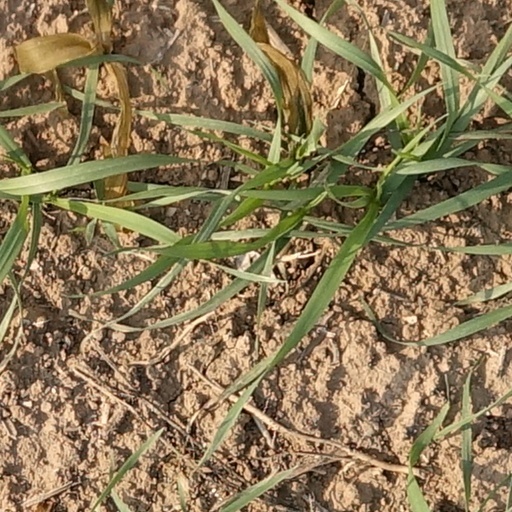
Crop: wheat